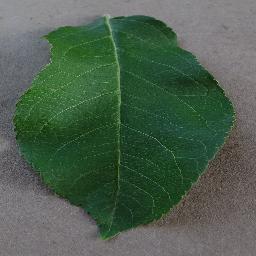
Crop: apple
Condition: healthy